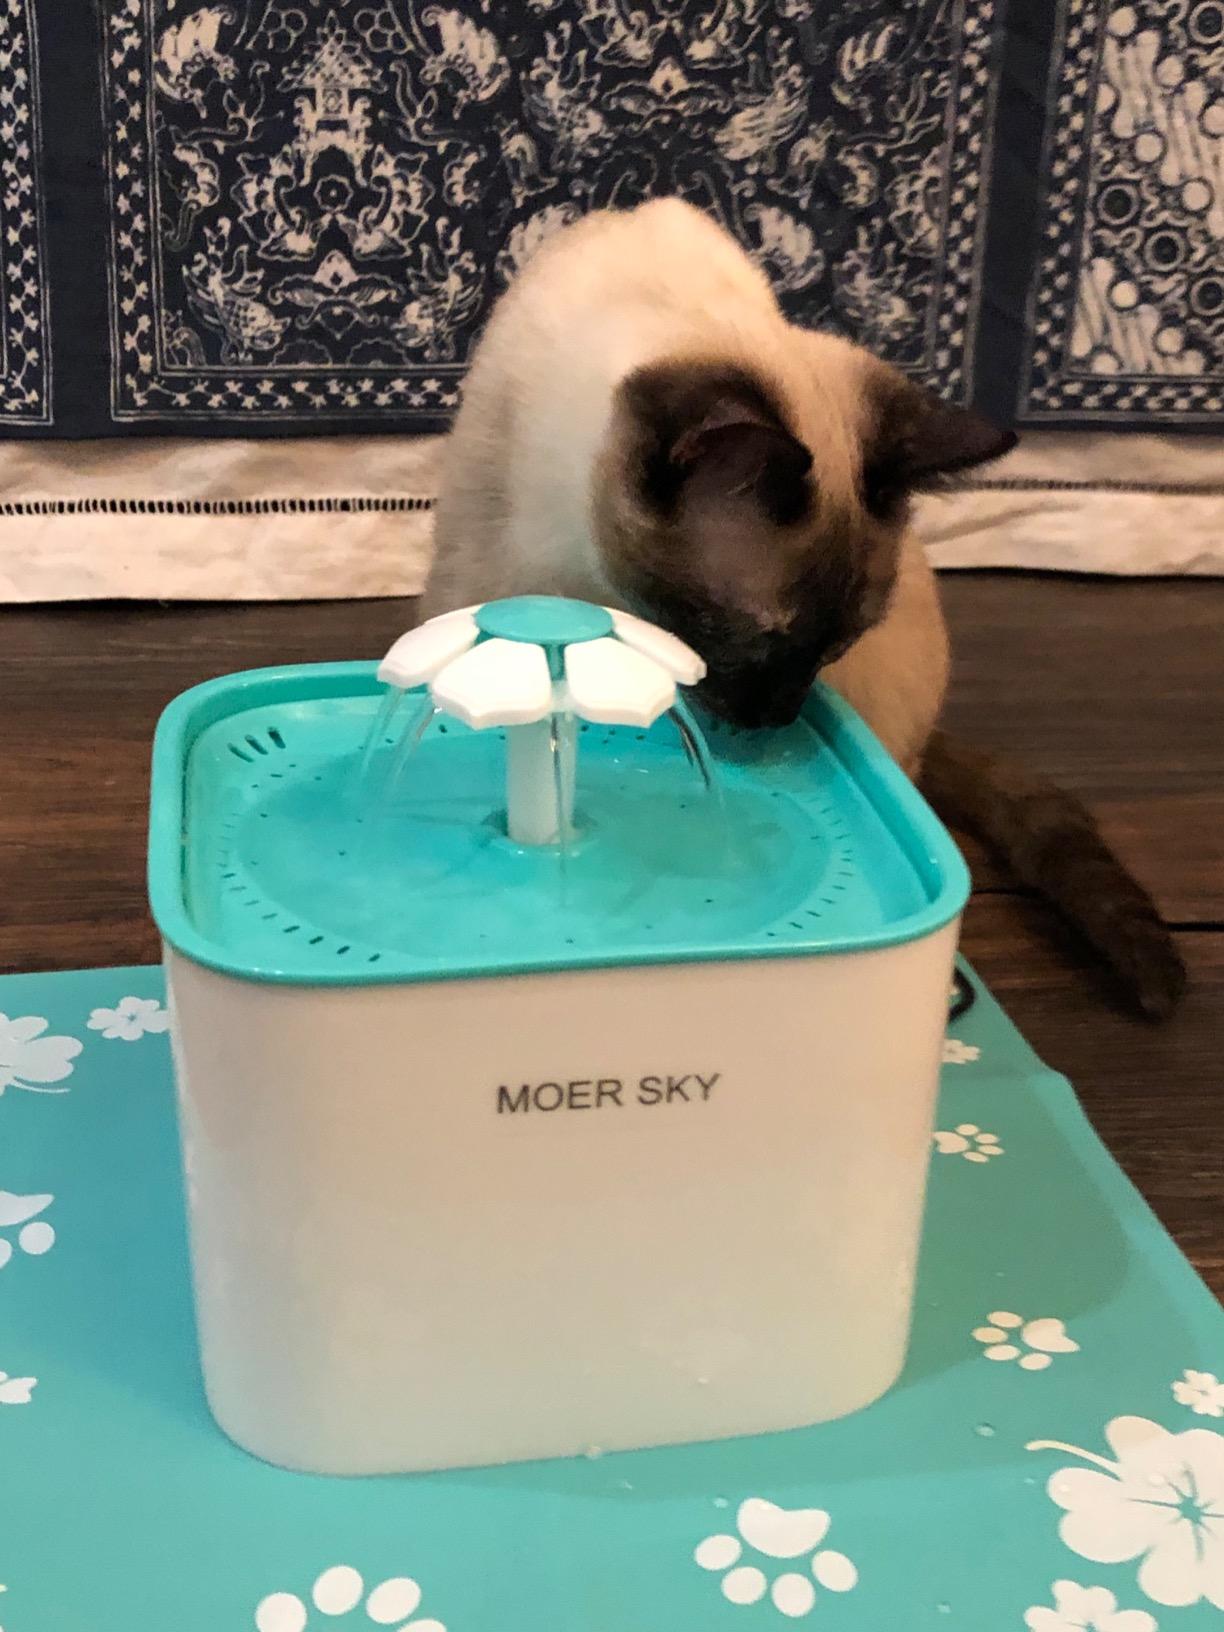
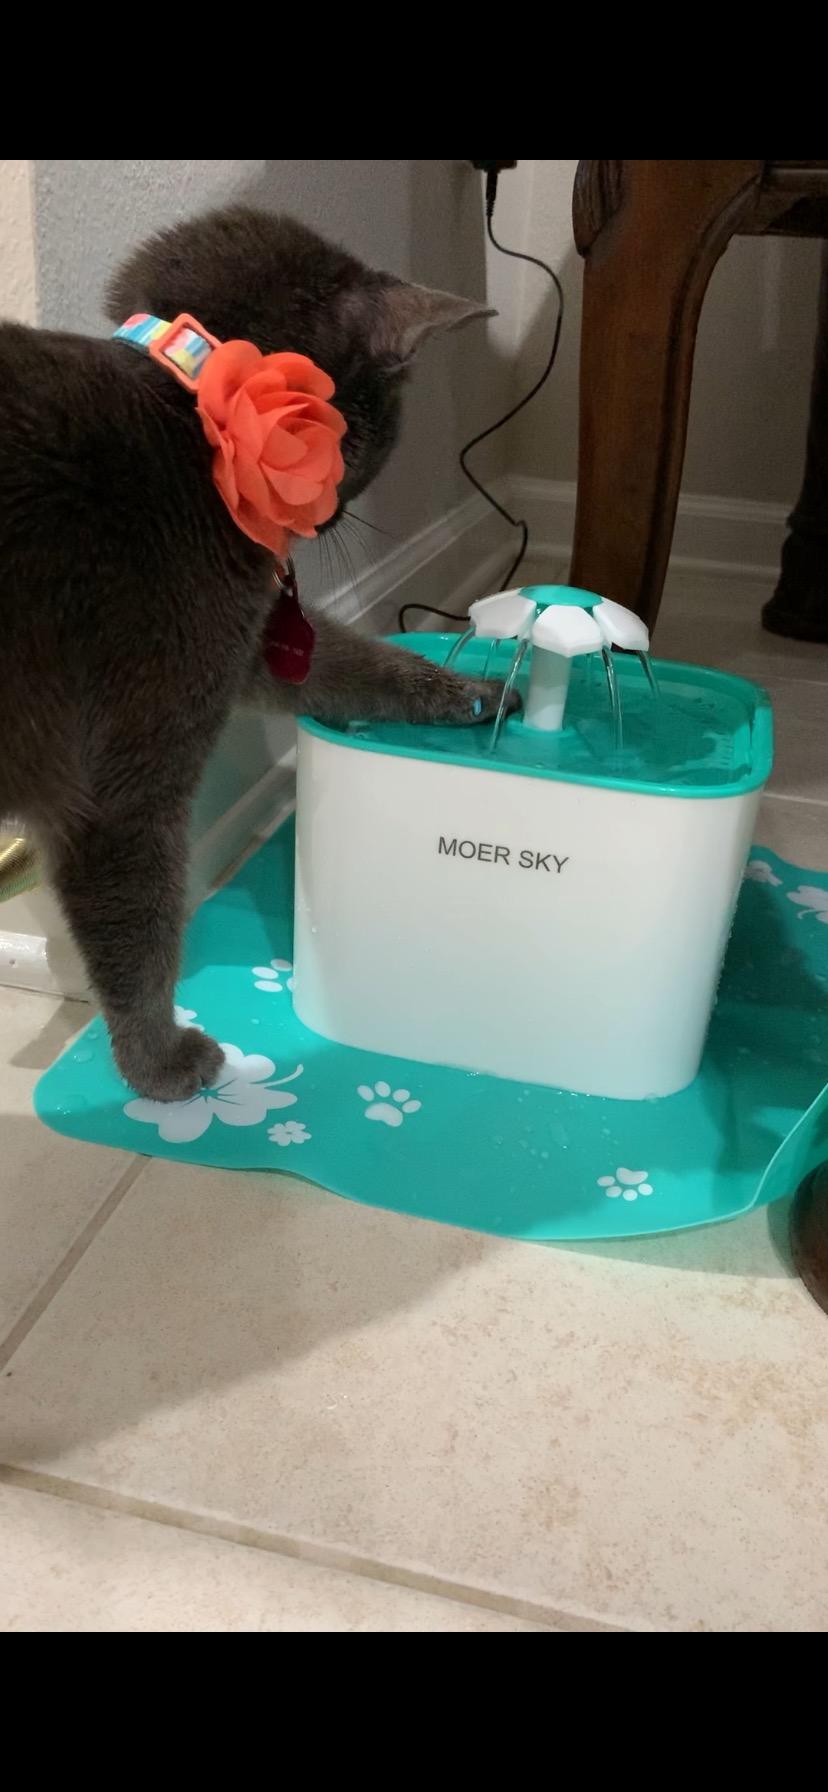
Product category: items_bowl
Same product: yes